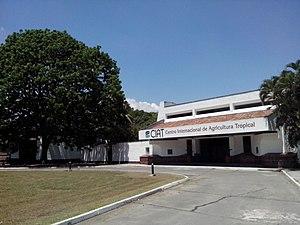
Le Centre international d'agriculture tropicale, ou Centro Internacional de Agricultura Tropical, est une organisation internationale sans but lucratif chargée de conduire des recherches dans les domaines social et environnemental pour lutter contre la faim et la pauvreté et préserver les ressources naturelles des pays en voie de développement.